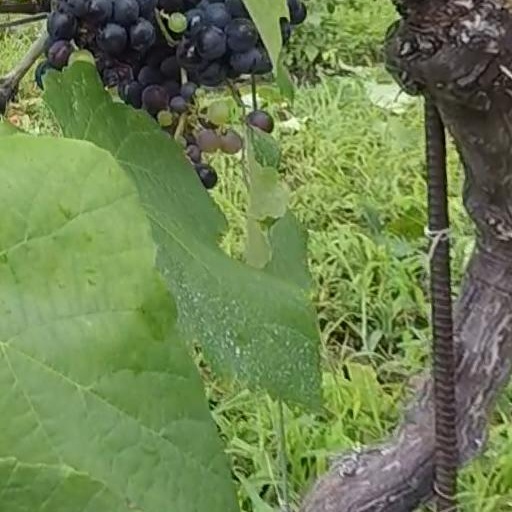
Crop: grape